Two-Headed Poems

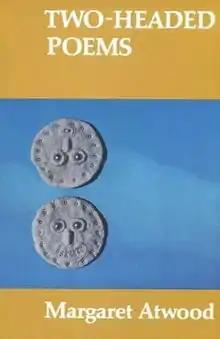
First edition (publ. OUP)

Two-Headed Poems is the eighth book of poems by Canadian author Margaret Atwood. It was first published in 1978.